Vaychi

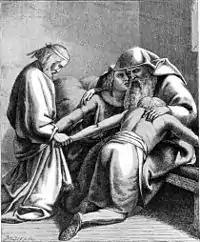
"Jacob Is Blessing Joseph and His Sons" (illustration from the 1897 "Bible Pictures and What They Teach Us" by Charles Foster)

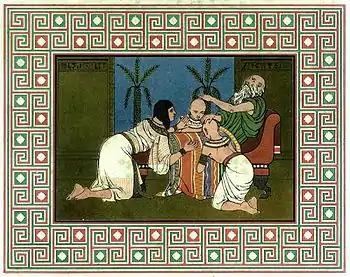
Israel stretched out his right hand, and laid it upon Ephraim's head, who was the younger, and his left upon Manasseh's head guiding his hands wittingly. (illustration by Owen Jones from the 1869 "The History of Joseph and His Brethren")

Interpreting Genesis 48:5–6, the Gemara examined the consequences of Jacob's blessing of Ephraim and Manasseh. Rav Aḥa bar Jacob taught that a tribe that had an inheritance of land was called a "congregation," but a tribe that had no possession was not a "congregation." Thus, Rav Aḥa taught that the tribe of Levi was not called a "congregation." The Gemara questioned Rav Aḥa's teaching, asking whether there would then be fewer than 12 tribes. Abaye replied quoting Jacob's words in Genesis 48:5: "Ephraim and Manasseh, even as Reuben and Simeon, shall be mine." But Rava interpreted the words "They shall be called after the name of their brethren in their inheritance" in Genesis 48:6 to show that Ephraim and Manasseh were thereafter regarded as comparable to other tribes only in regard to their inheritance of the land, not in any other respect. The Gemara challenged Rava's interpretation, noting that Numbers 2:18–21 mentions Ephraim and Manasseh separately as tribes in connection with their assembling around the camp by their banners. The Gemara replied to its own challenge by positing that their campings were like their possessions, in order to show respect to their banners. The Gemara persisted in arguing that Ephraim and Manasseh were treated separately by noting that they were also separated with regard to their princes. The Gemara responded that this was done in order to show honor to the princes and to avoid having to choose the prince of one tribe to rule over the other. 1 Kings 8:65 indicates that Solomon celebrated seven days of dedication of the Temple in Jerusalem, and Moses celebrated twelve days of dedication of the Tabernacle instead of seven in order to show honor to the princes and to avoid having to choose the prince of one tribe over the other.